Ruapuke

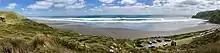
Ruapuke Papanui Pt and Swann Access Rd carpark

Ruapuke is a small farming community (predominantly sheep and cattle farmers) in the Waikato region on the slopes of Karioi, between Raglan and Kawhia in New Zealand.